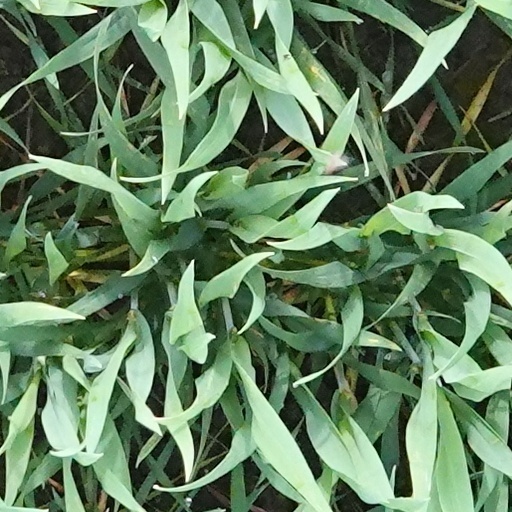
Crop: wheat